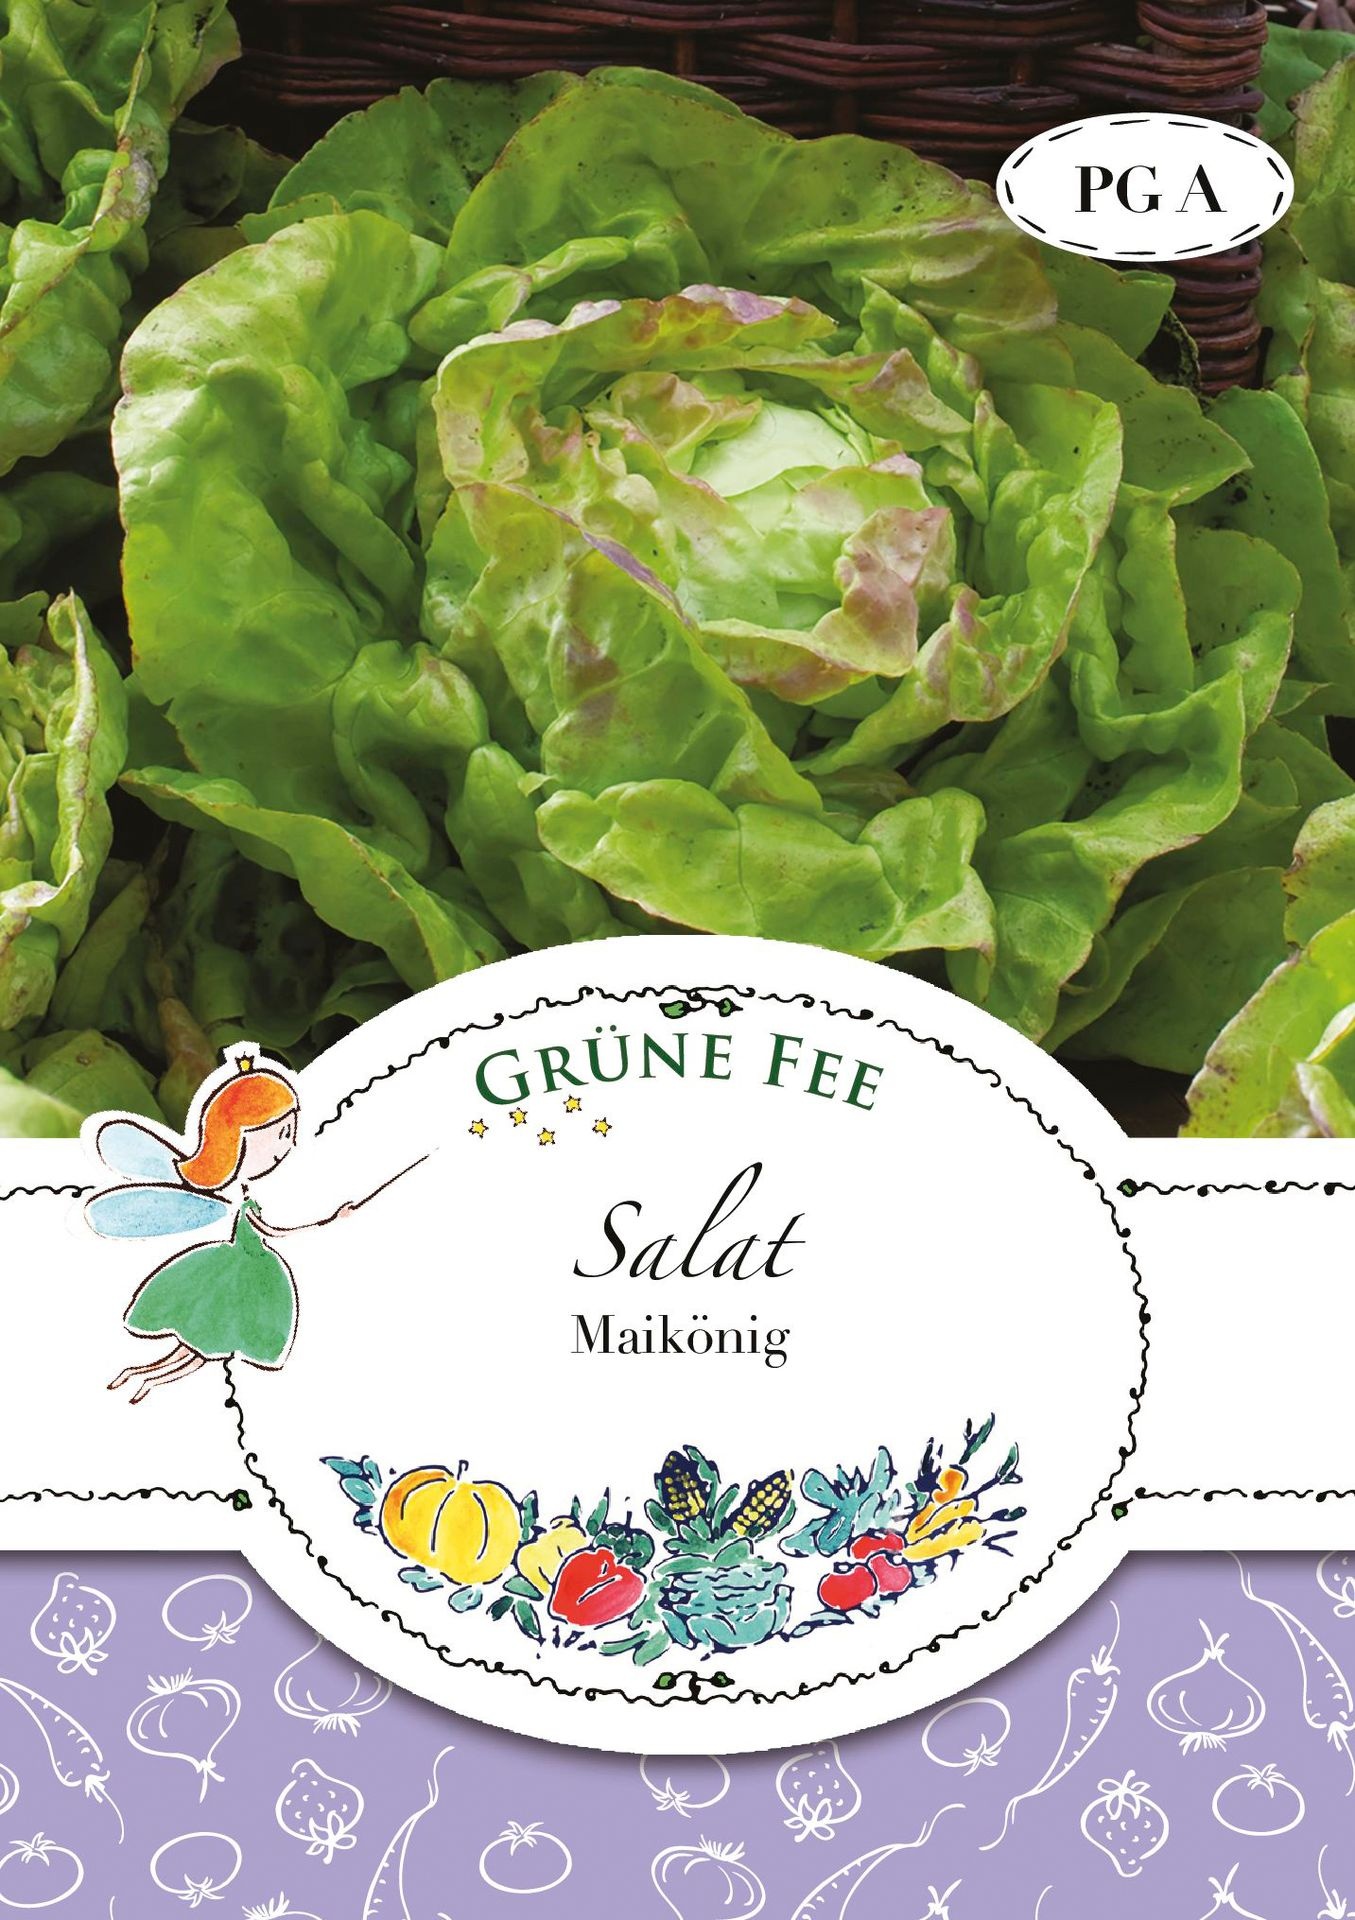
Grüne Fee Kopfsalat Maikönig
Kopfsalat für frühes Freiland
Brand: Grüne Fee
Category: Food, Beverages & Tobacco > Food Items > Fruits & Vegetables > Fresh & Frozen Vegetables > Greens > Lettuce